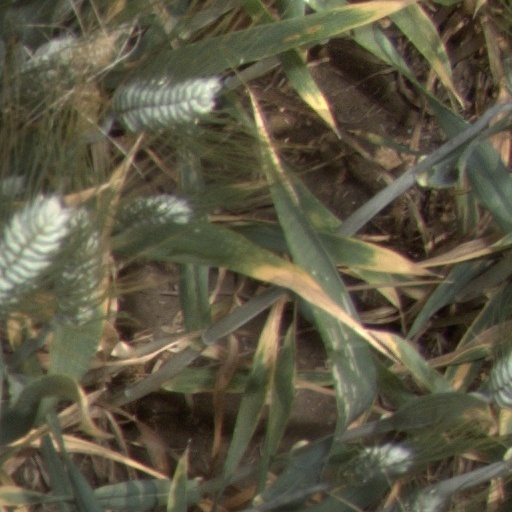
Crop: wheat